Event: Nepal Earthquake
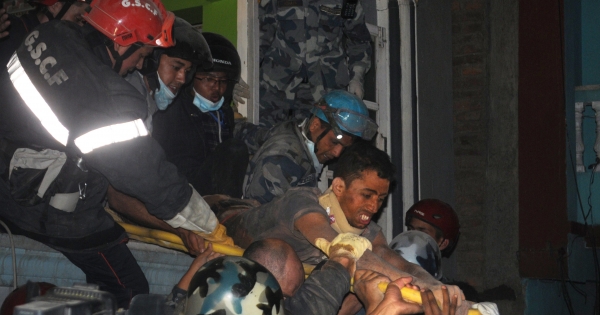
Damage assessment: no_damage